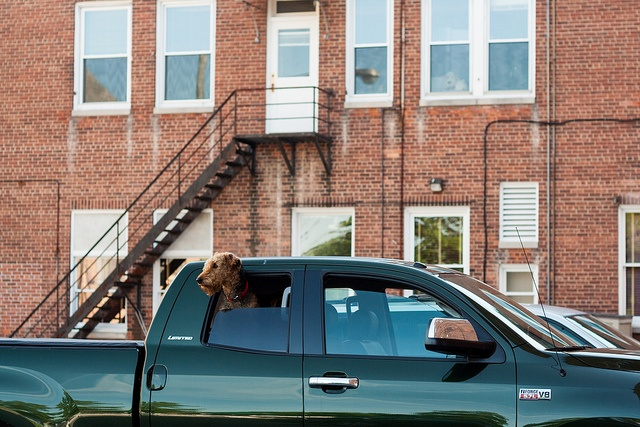
A truck with a dog sticking its head out the back window in front of a building.
A parked truck with a dog putting its head out the window.
A large truck with a dog hanging out of the backseat window.
A dog sticking his head outside of the window of a truck.
The dog is hanging out the pickup looking for his owner.